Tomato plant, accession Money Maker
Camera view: horizontal (90 deg, fisheye); turntable rotation: 120 degrees
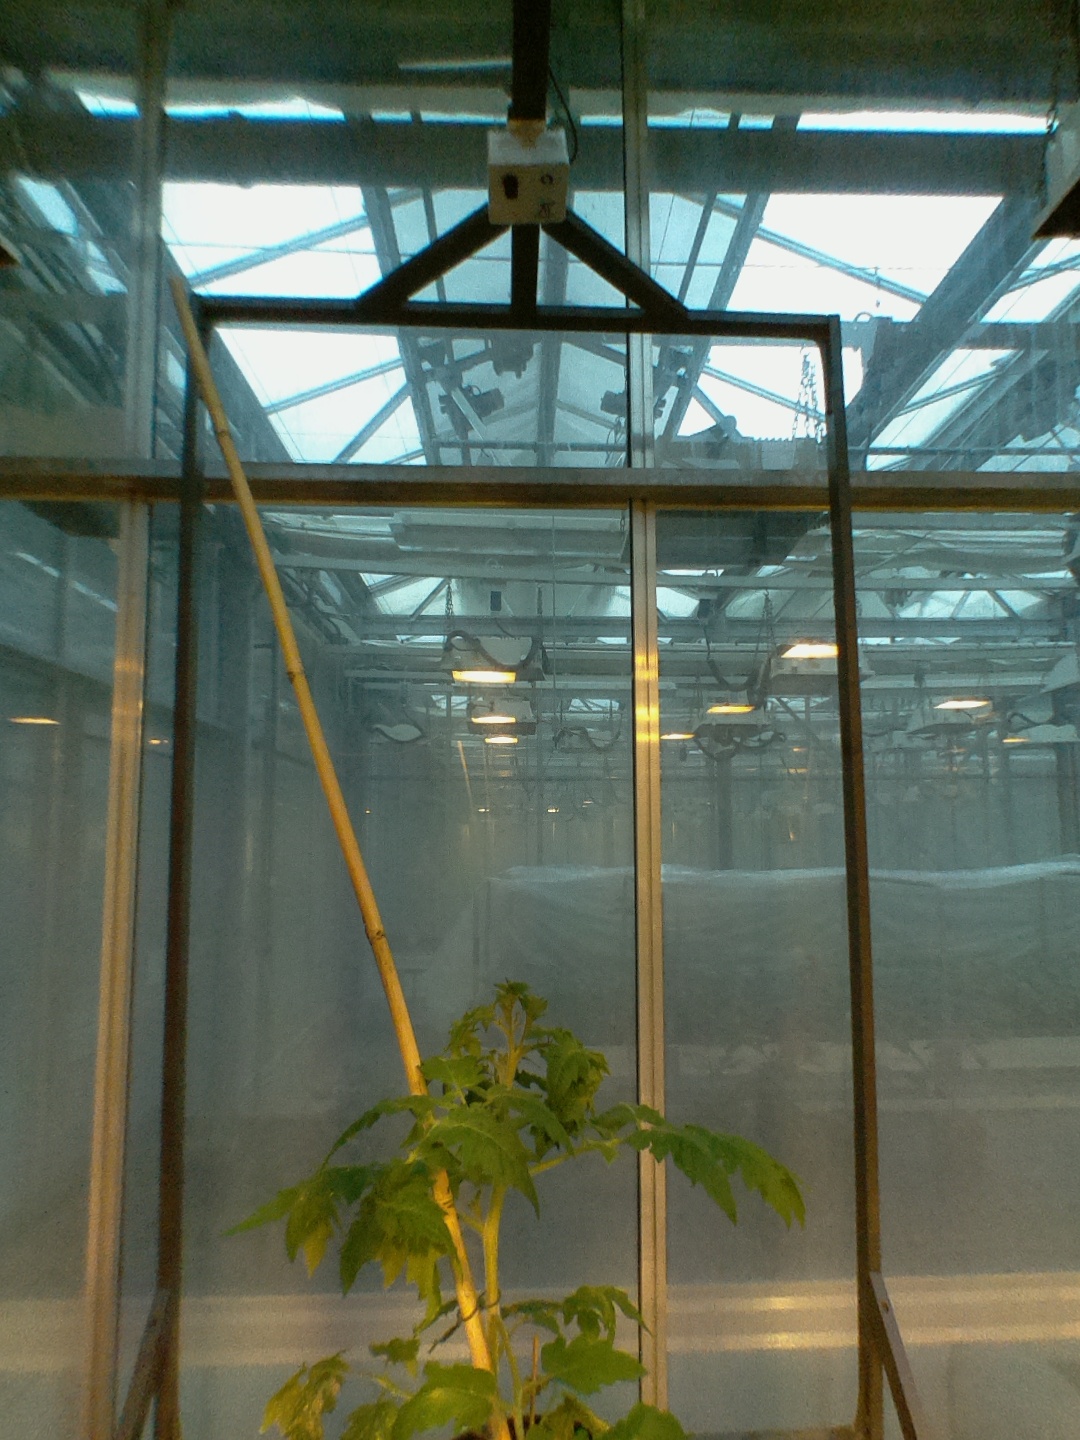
BBCH growth stage 20: First Side shoot start formed